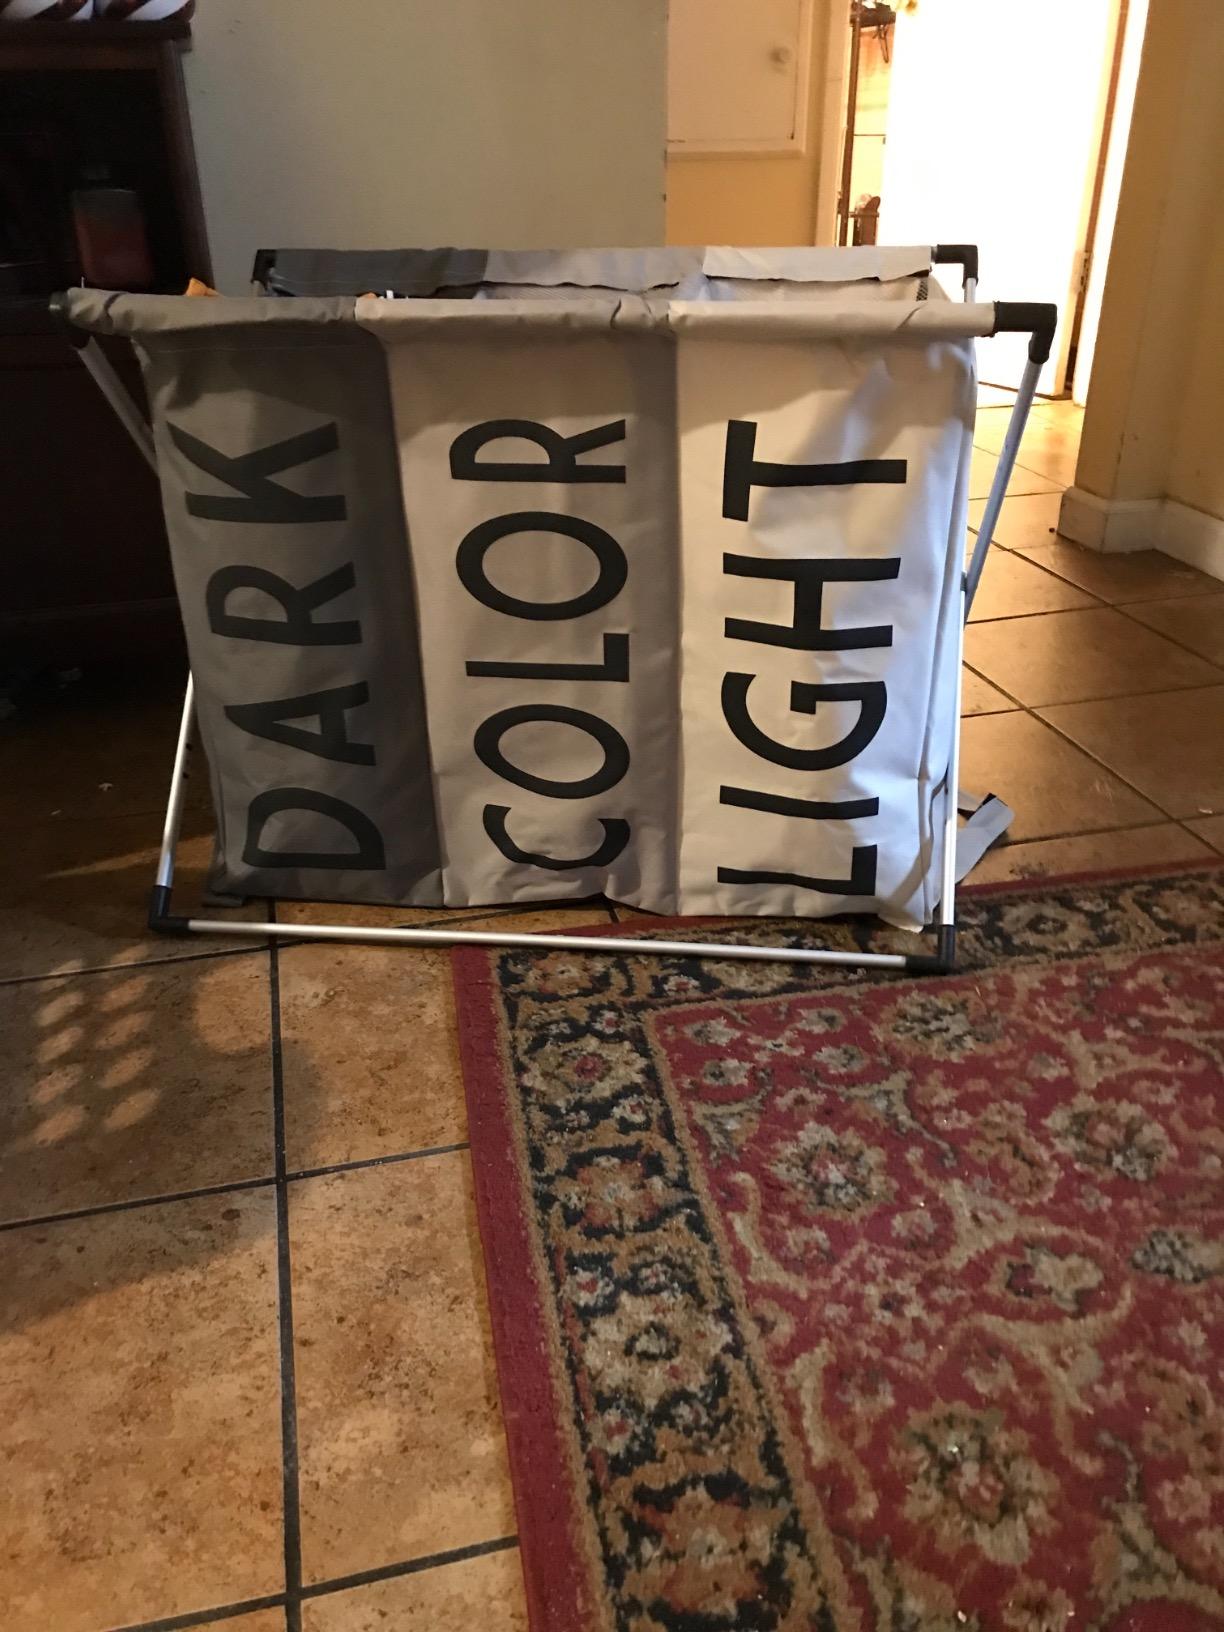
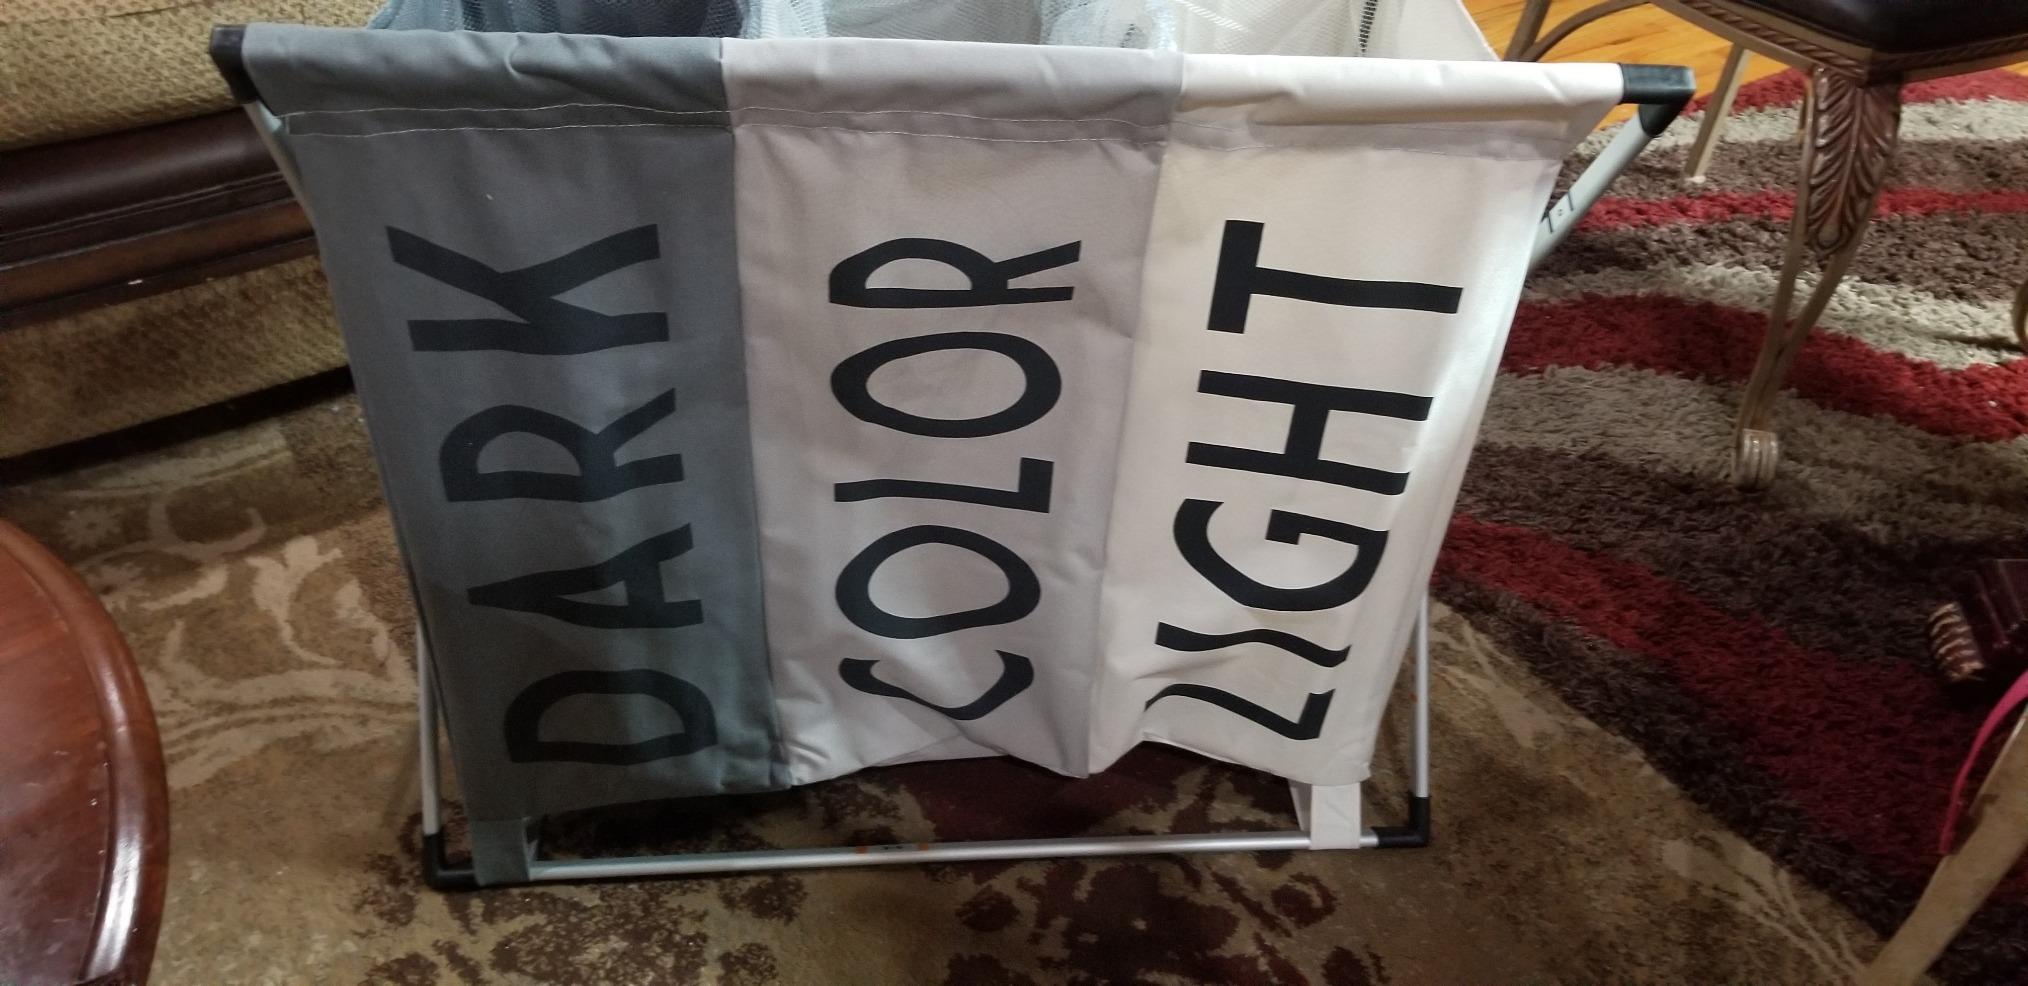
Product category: items_hamper
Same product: yes